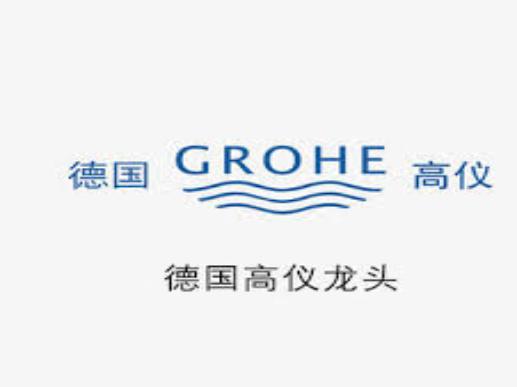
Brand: grohe
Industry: Necessities